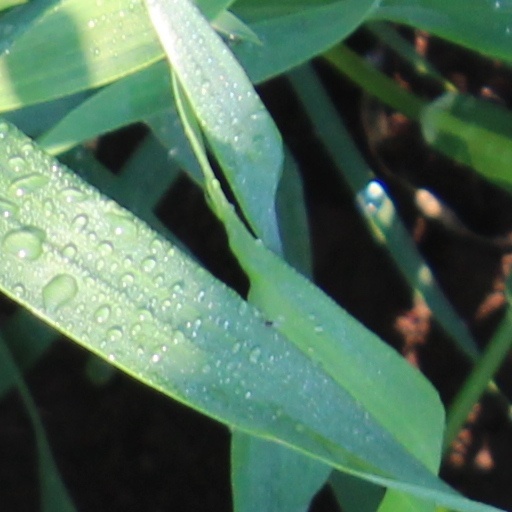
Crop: wheat